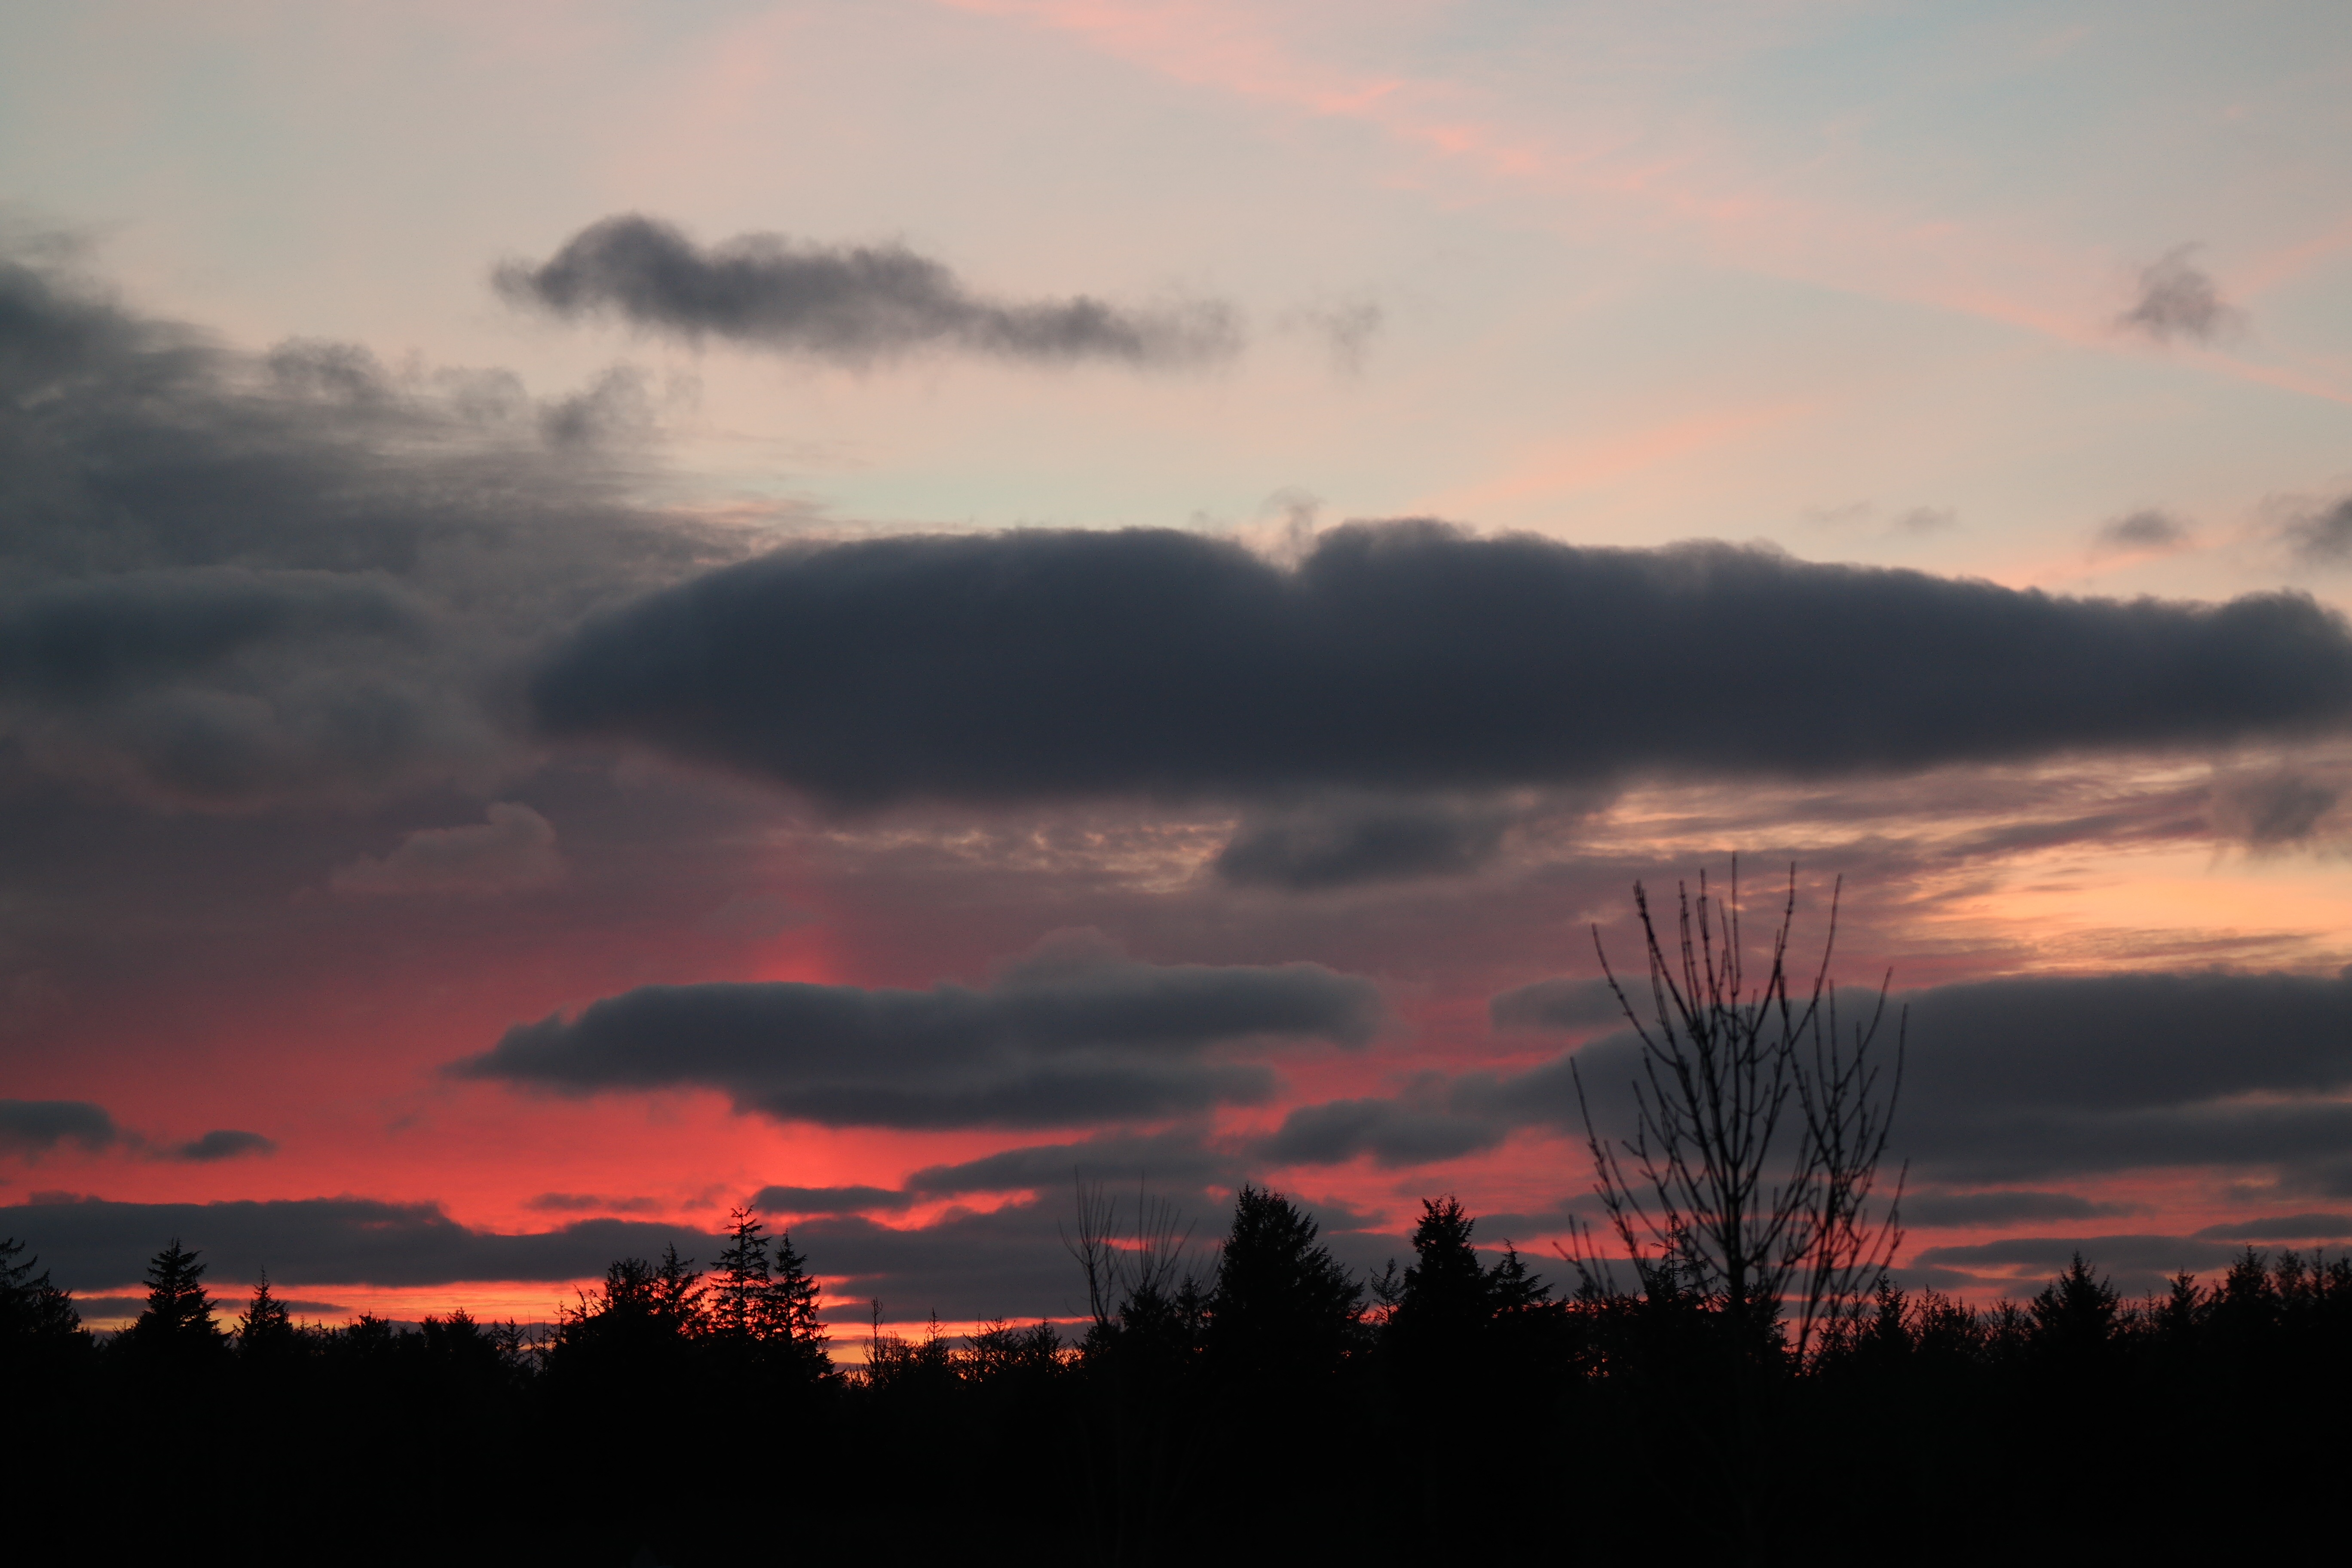
nature, outdoor, ocean, horizon, cloud, sky, sunrise, sunset, morning, dawn, atmosphere, summer, dusk, evening, red, clouds, pacific, oregon, afterglow, nature landscape, meteorological phenomenon, atmospheric phenomenon, red sky at morning, red backgrounds